Astris (rocket stage)

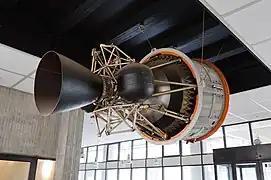
Astris, the third (upper) stage of the Europa I rocket, on display in Pfaffenwaldring 31 (V 31) on the campus of University of Stuttgart in Vaihingen, Stuttgart, Germany.

The Astris was an upper stage developed by ERNO Raumfahrttechnik GmbH and MBB as the third stage of the Europa 1 launch vehicle. It was the German contribution to the project and only flew activated four times. The high failure rate of the three and four stage rocket meant that the project was cancelled.